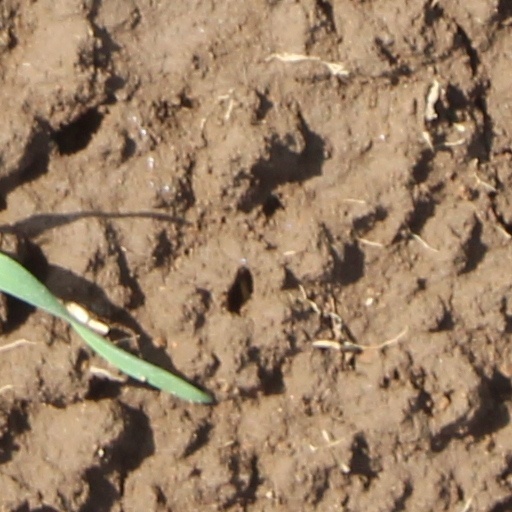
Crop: wheat